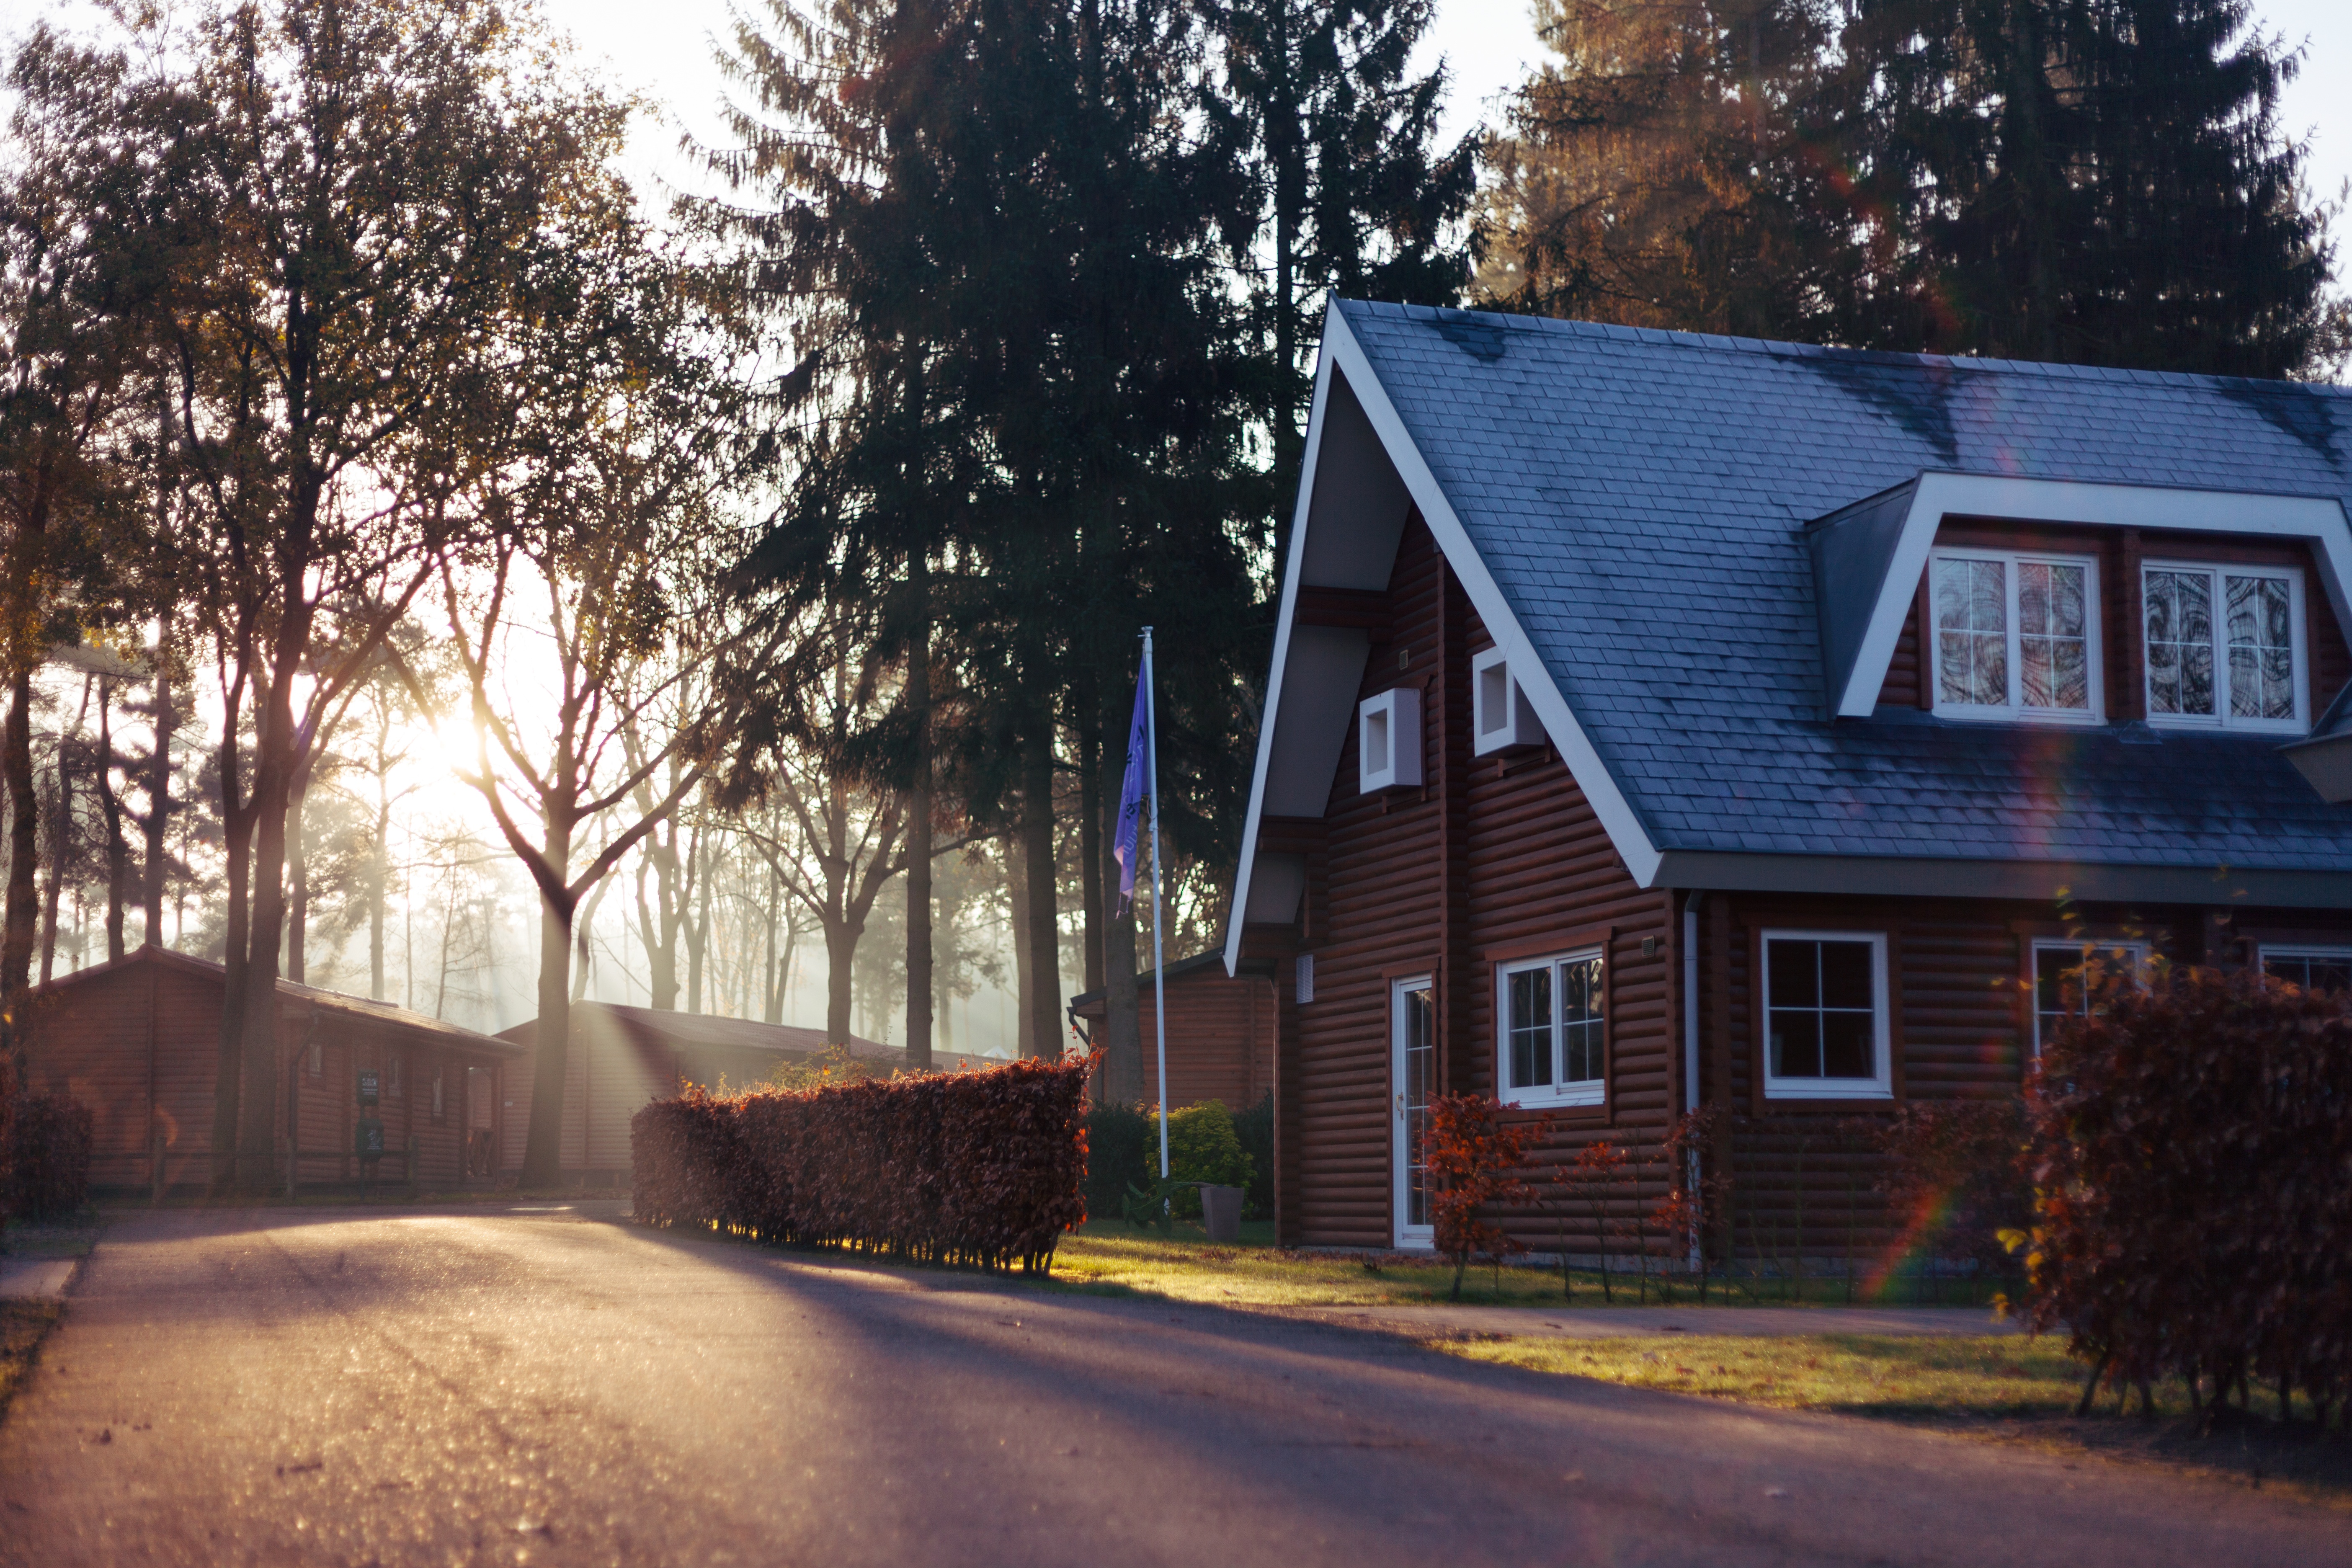
street, house, sunlight, town, home, suburb, cottage, facade, property, estate, siding, residential area